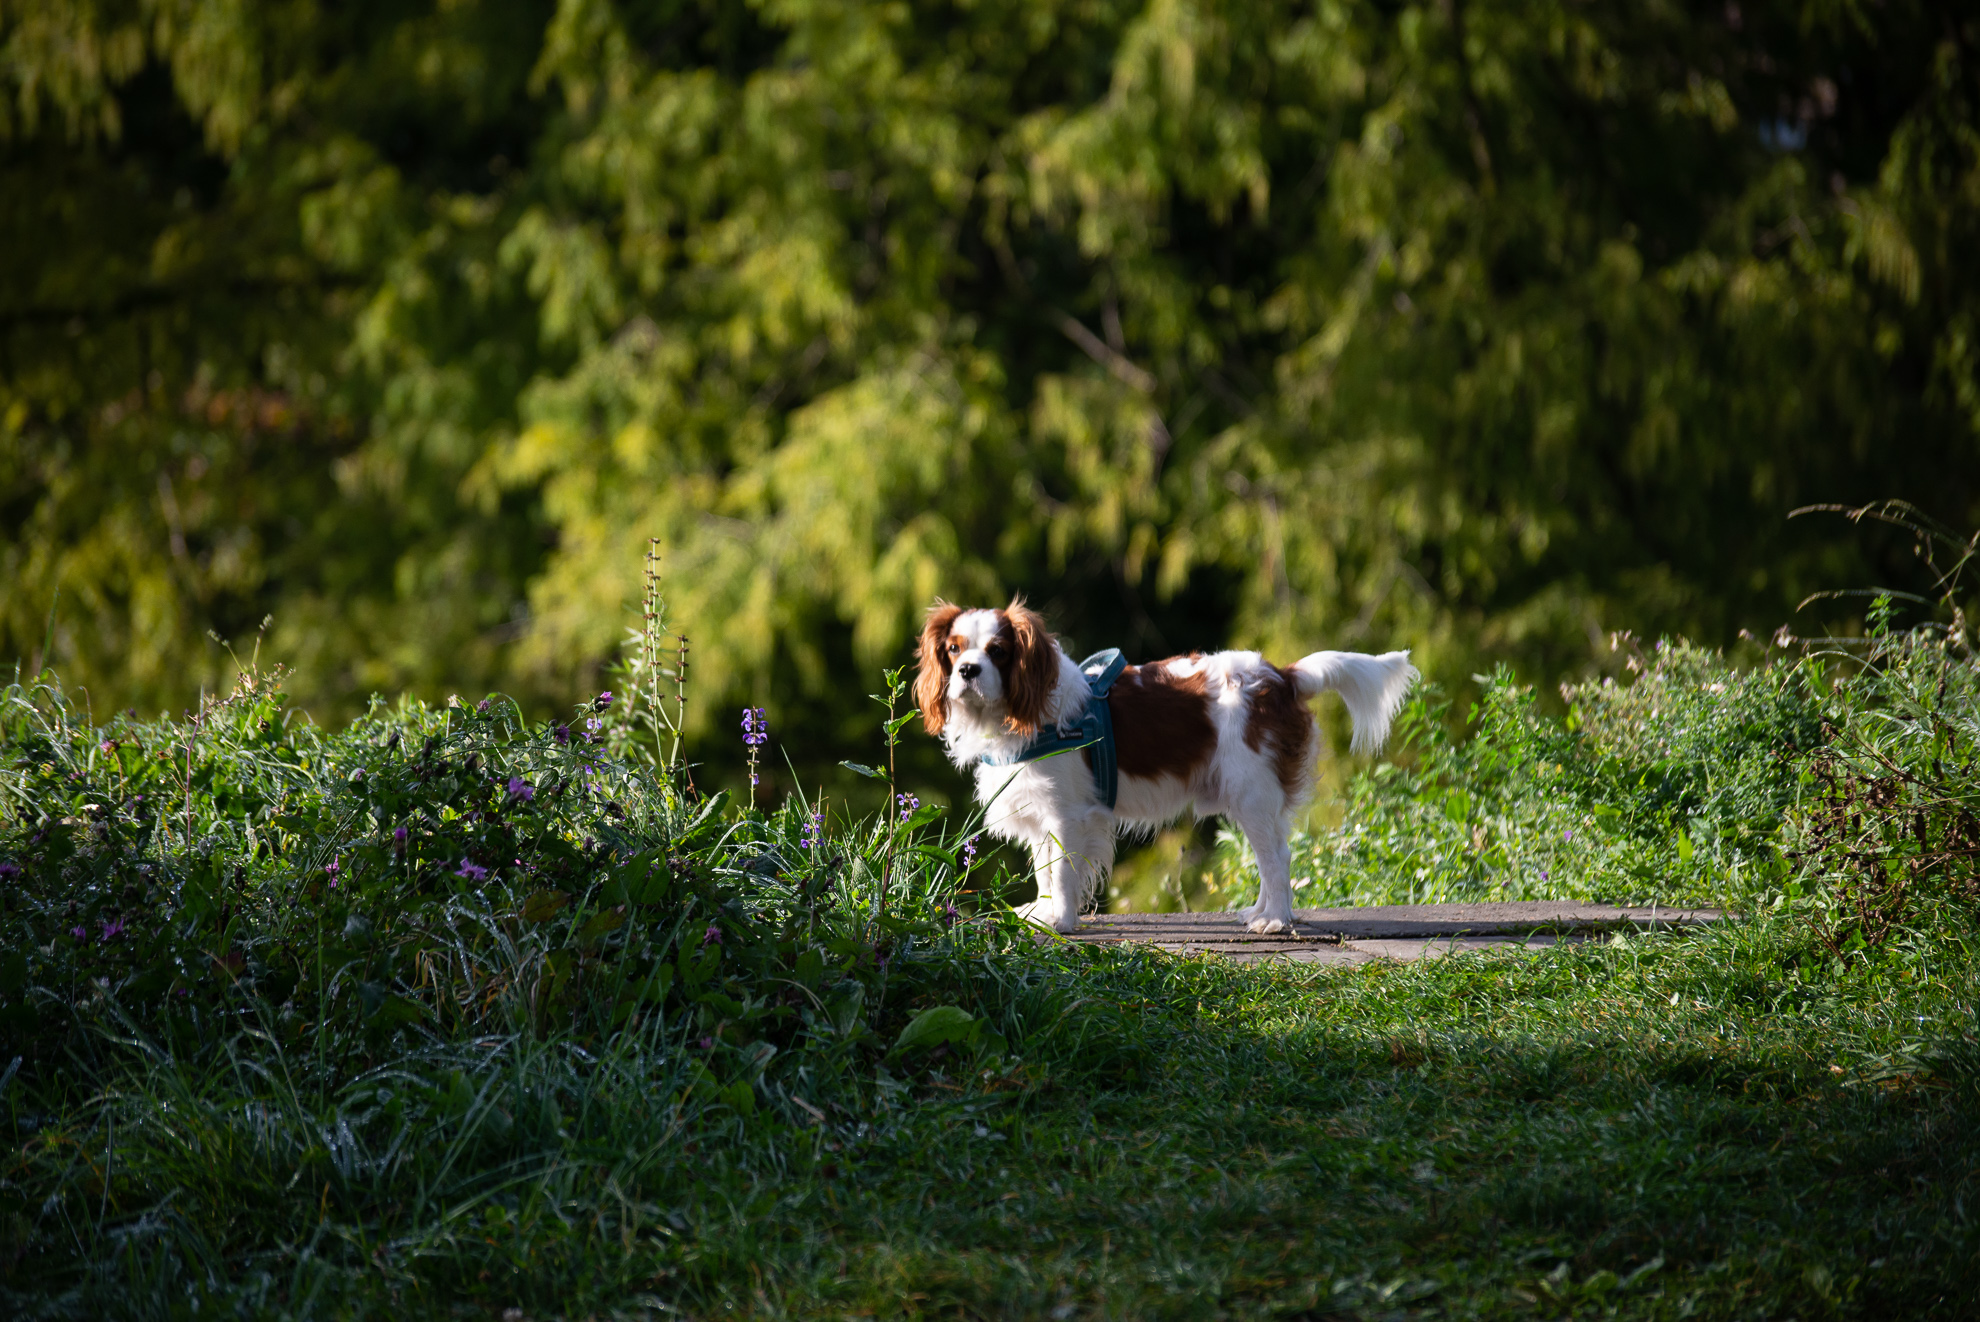
dog, King Cavalier Spaniel, animal, canidae, mammal, dog breed, green, cavalier king charles spaniel, carnivore, grass, sporting group, king charles spaniel, companion dog, spaniel, kooikerhondje, welsh springer spaniel